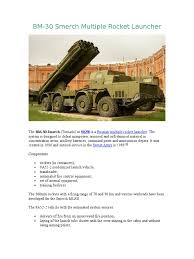
Label: BM-30